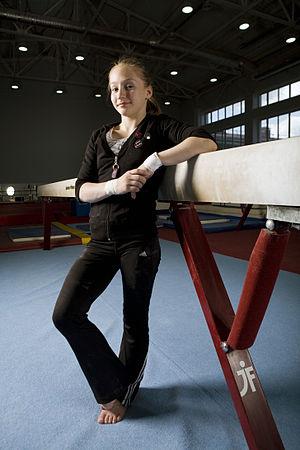
Janssen-Fritsen est un équipementier sportif néerlandais de gymnastique, basée à Helmond.